Codenames (board game)

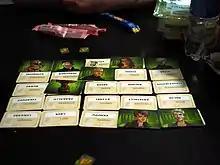
Codenames: Duet is a cooperative version of the game where two players try to find all their agents out of codename cards.

Codenames: Duet was released in October 2017 and co-designed by Scot Eaton, as a two-player cooperative version of the original game. The game packaging includes 200 new word cards which can also be used for the original game. The players sit opposite each other, each viewing one side of the double-sided key card, and the objective of the game is to identify all 15 agents (nine are visible from each side of the key card, with three overlapping) from the 5×5 grid within a given number of turns without contacting too many innocent bystanders or the assassin.